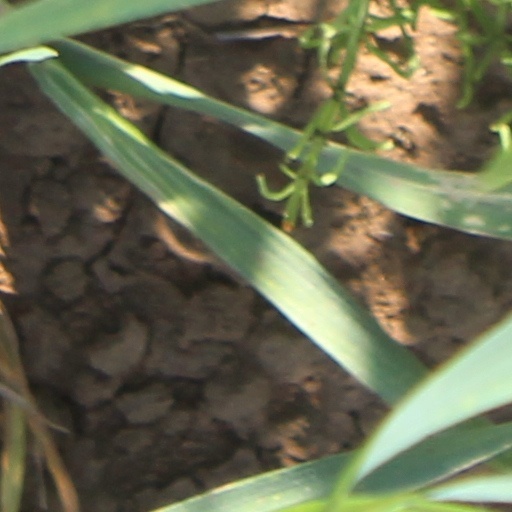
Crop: wheat